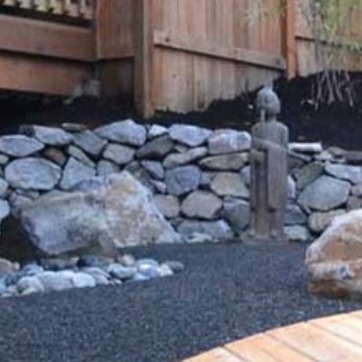
Material: stone